History of Diyarbakır

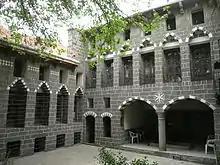
A typical example of Diyarbakır's historic architectural style, with masonry tiles built of the city's indigenous type of dark basalt stone.

Following their victory, the Ottomans established the Diyarbekir Eyalet with its administrative centre in Diyarbakır. The Eyalet of Diyarbakır corresponded to today's Turkish Kurdistan, a rectangular area between the Lake Urmia to Palu and from the southern shores of Lake Van to Cizre and the beginnings of the Syrian desert, although its borders saw some changes over time. The city was an important military base for controlling the region and at the same time a thriving city noted for its craftsmen, producing glass and metalwork. For example, the doors of Rumi's tomb in Konya were made in Diyarbakır, as were the gold and silver decorated doors of the tomb of Ebu Hanife in Baghdad. Ottoman rule was confirmed by the 1555 Peace of Amasya which followed the Ottoman–Safavid War (1532–1555). The Safavid Shah Abbas I recaptured the city for two brief periods, during the Ottoman–Safavid War (1603–18), and once again in 1623–1624, during the Ottoman–Safavid War (1623–1639).